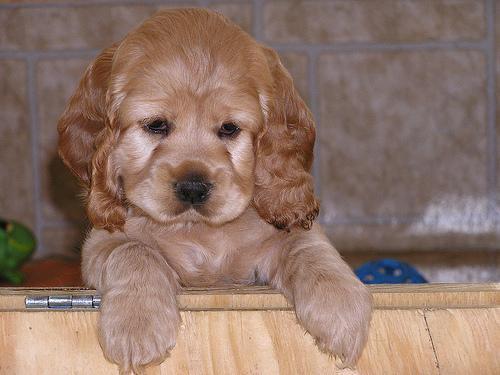
cocker_spaniel